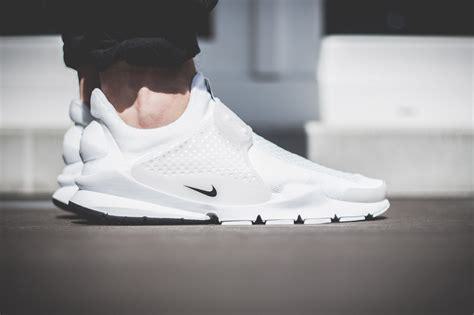
Brand: Nike
Model: Sock Dart